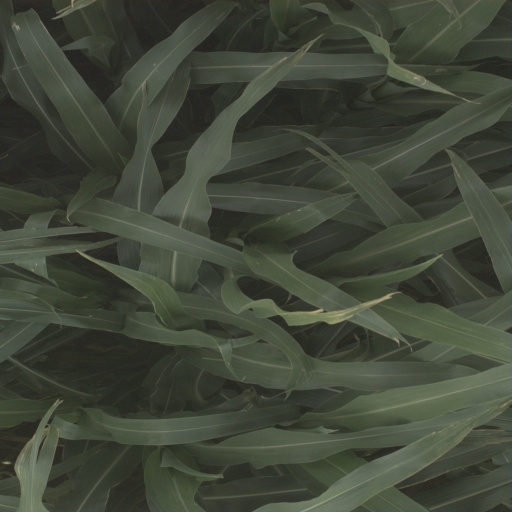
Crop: sorghum